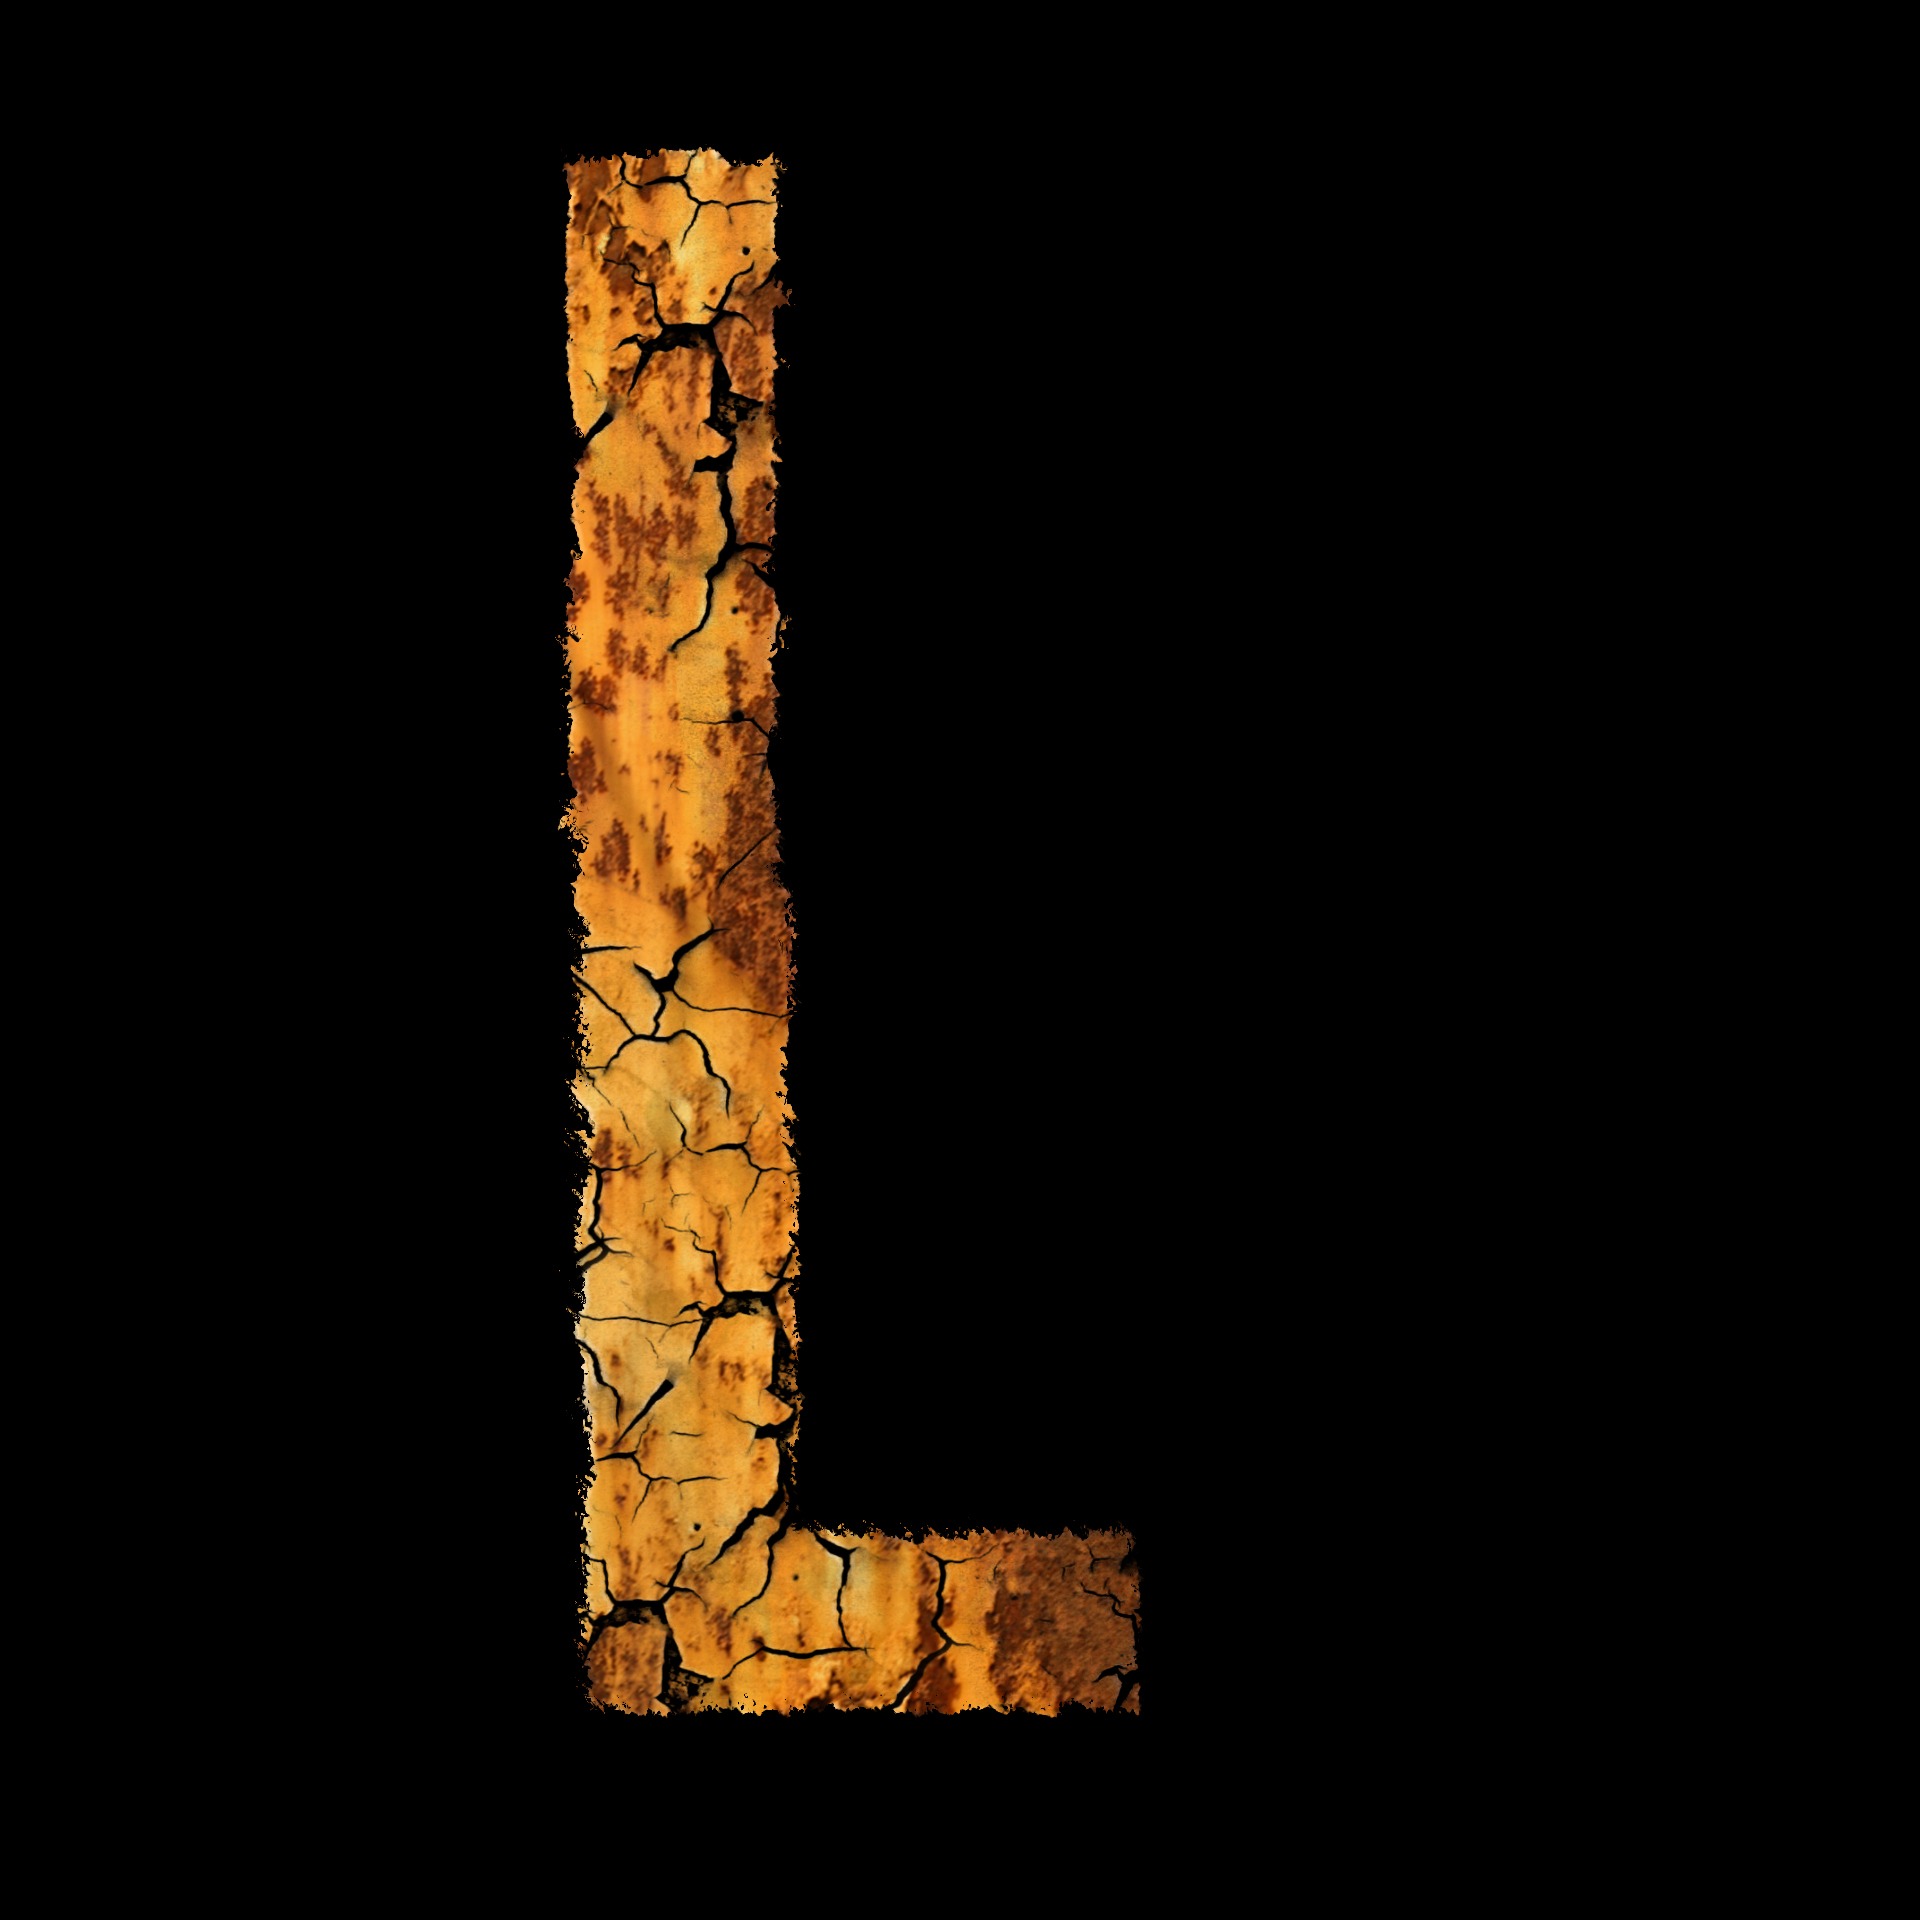
letter, flame, lighting, font, l, stainless, module